Ivan Sabolić

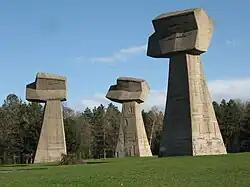
"Three Fists"

Ivan Sabolić (24 August 1921 – 25 June 1986) was a Yugoslavian sculptor, professor and dean of the Academy of Fine Arts Zagreb, head master of the workshop in 1975.